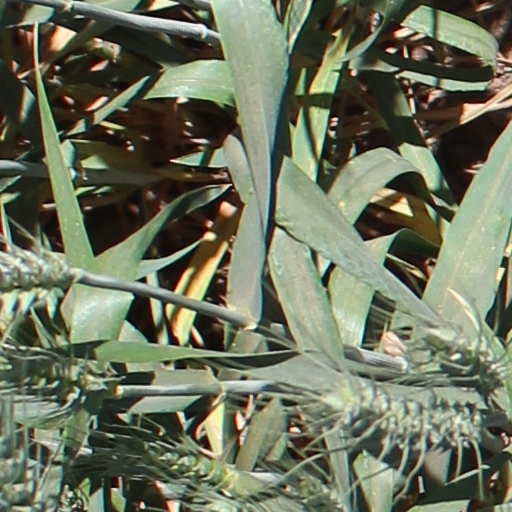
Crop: wheat